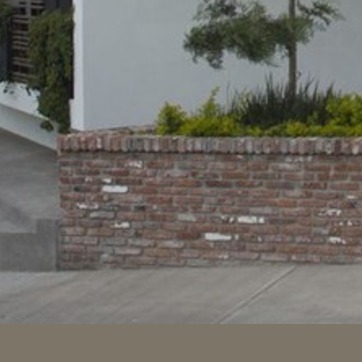
Material: brick